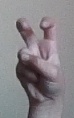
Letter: toot